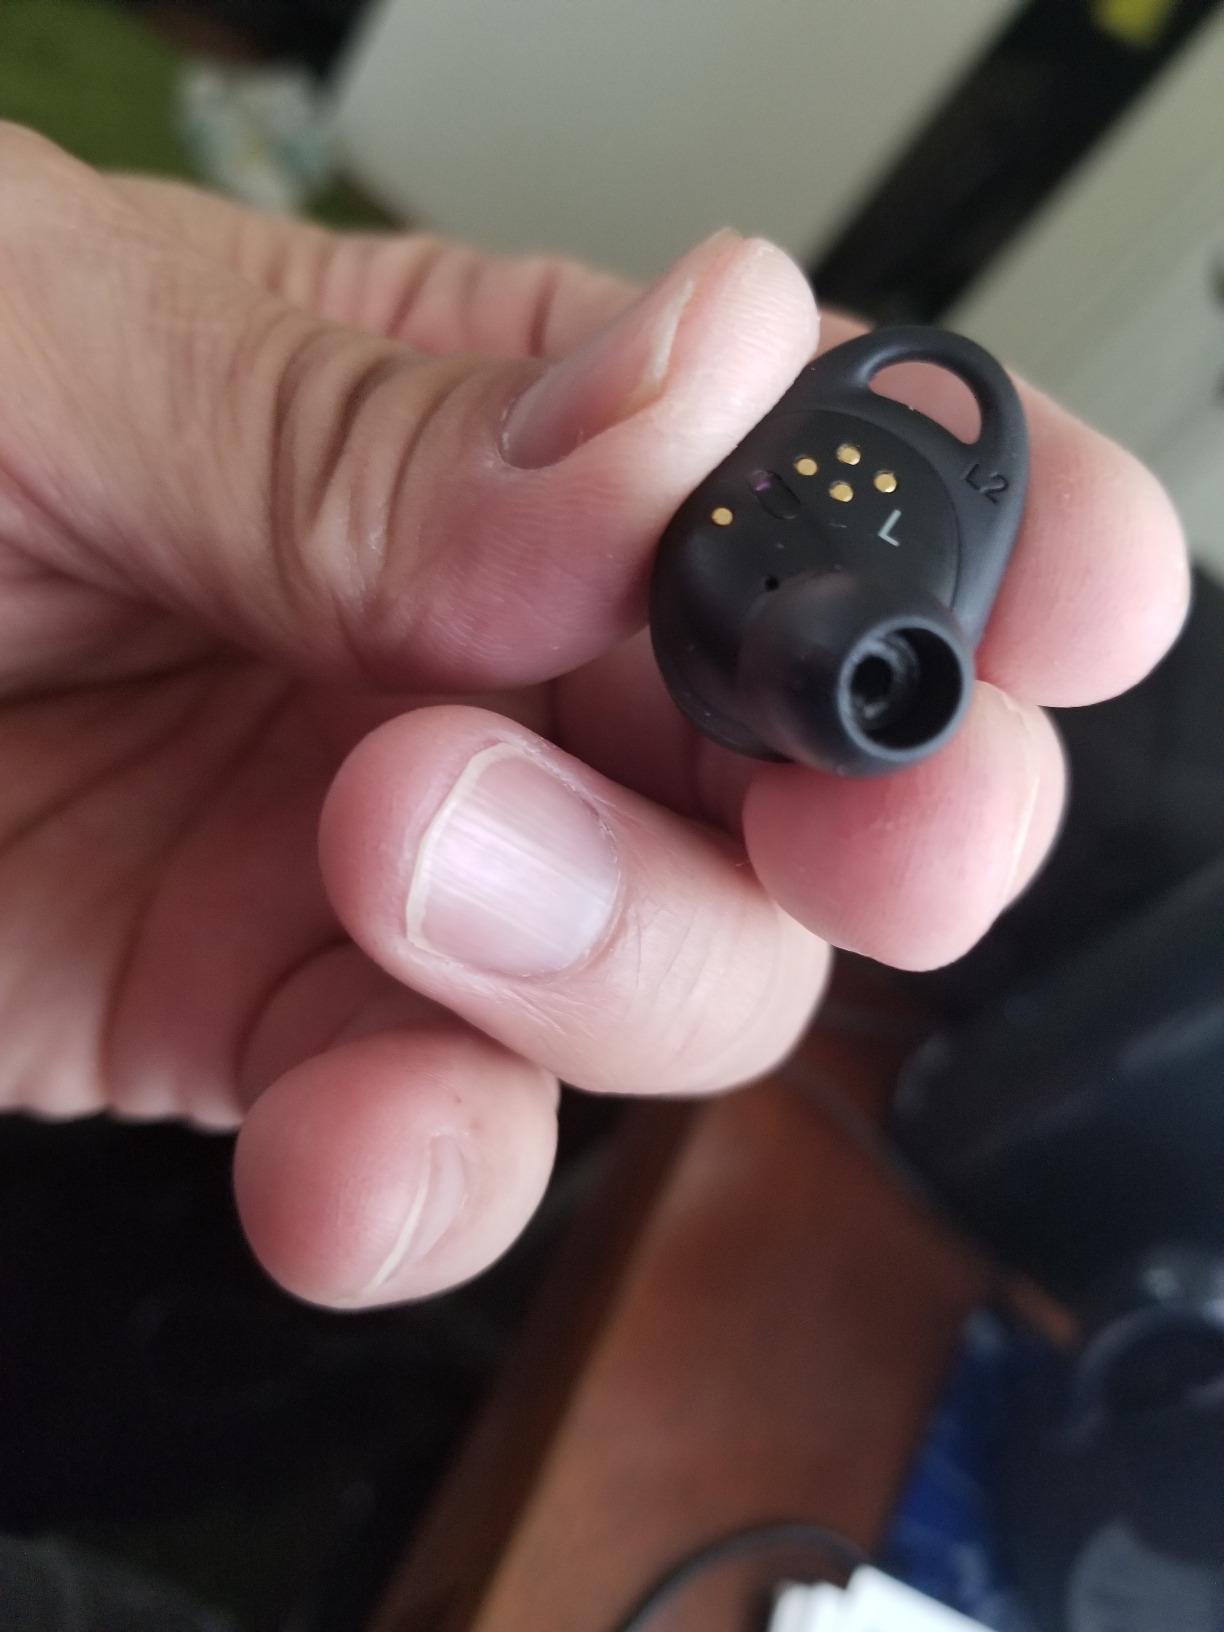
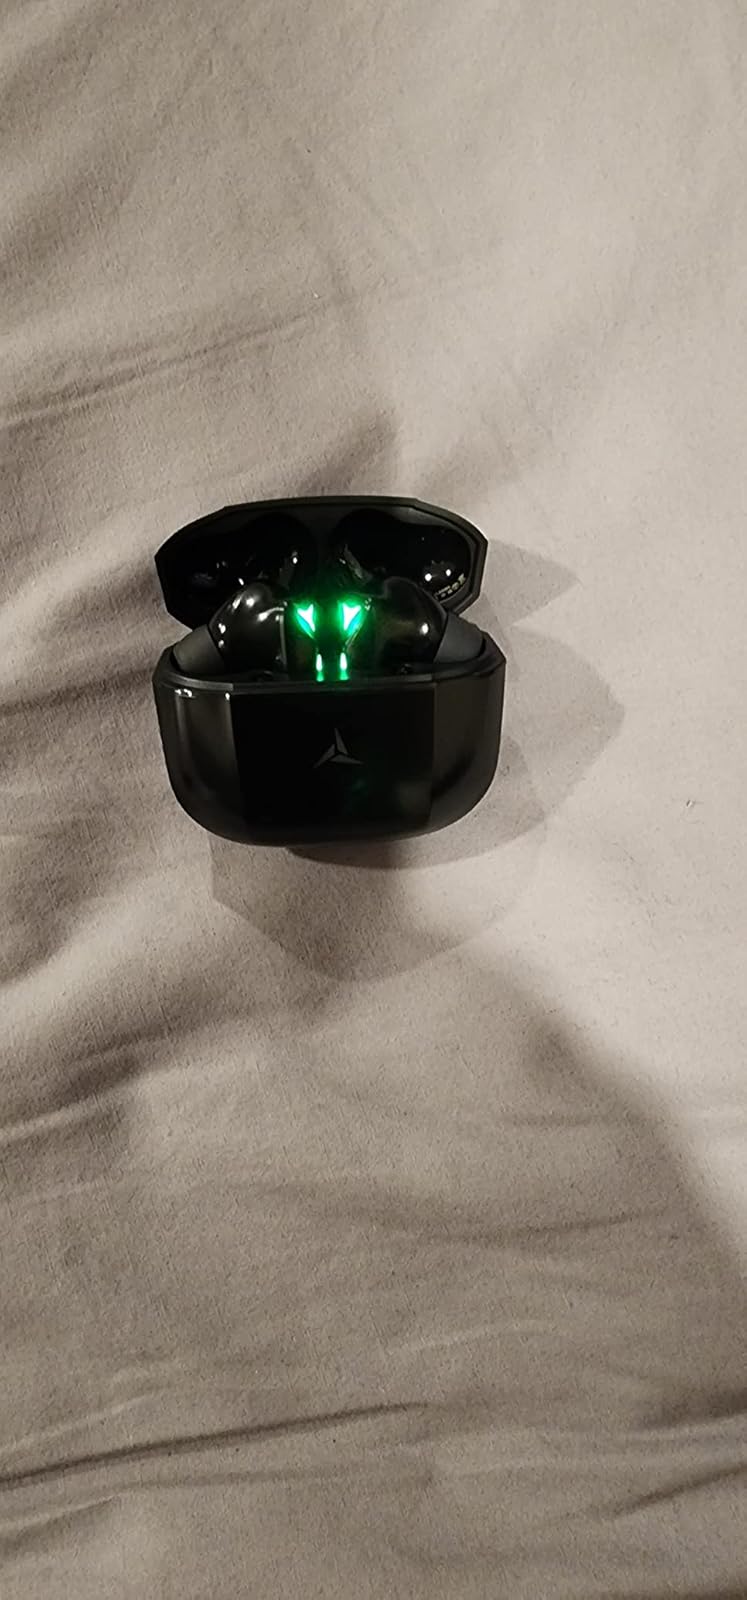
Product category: earbuds
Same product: no